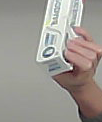
Product: sensodyne_toothpaste